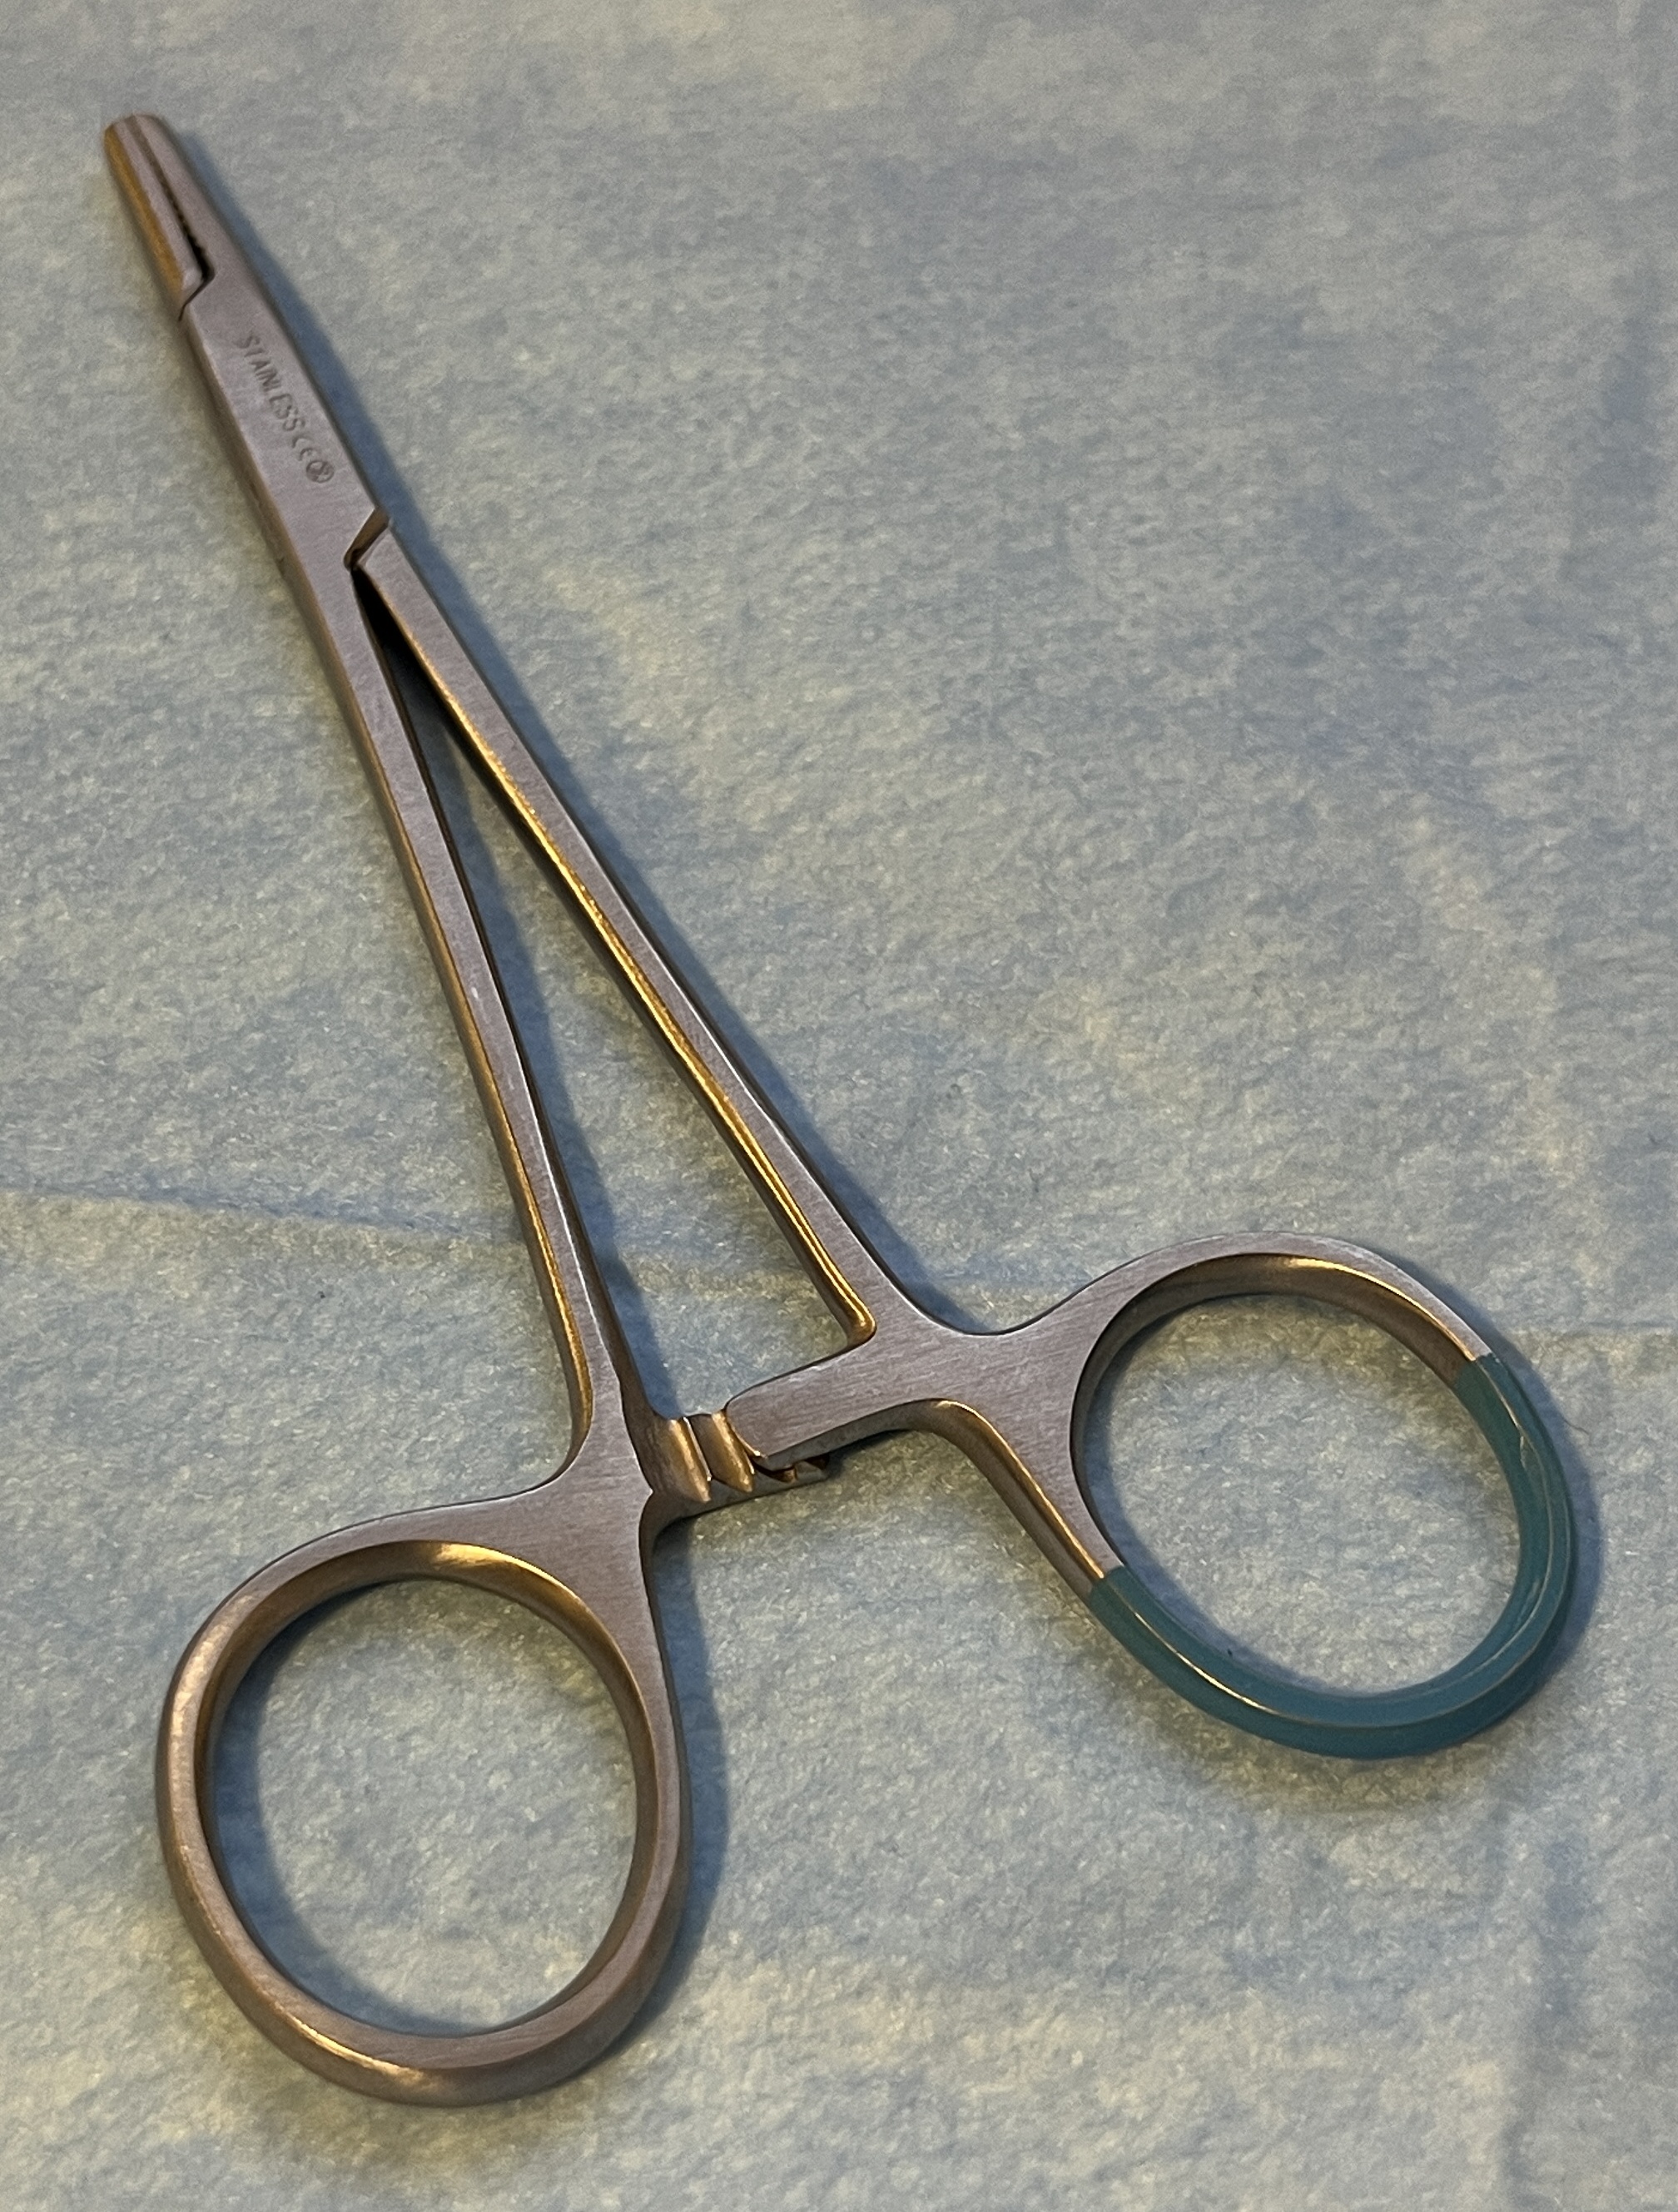
Hinged instrument state: closed